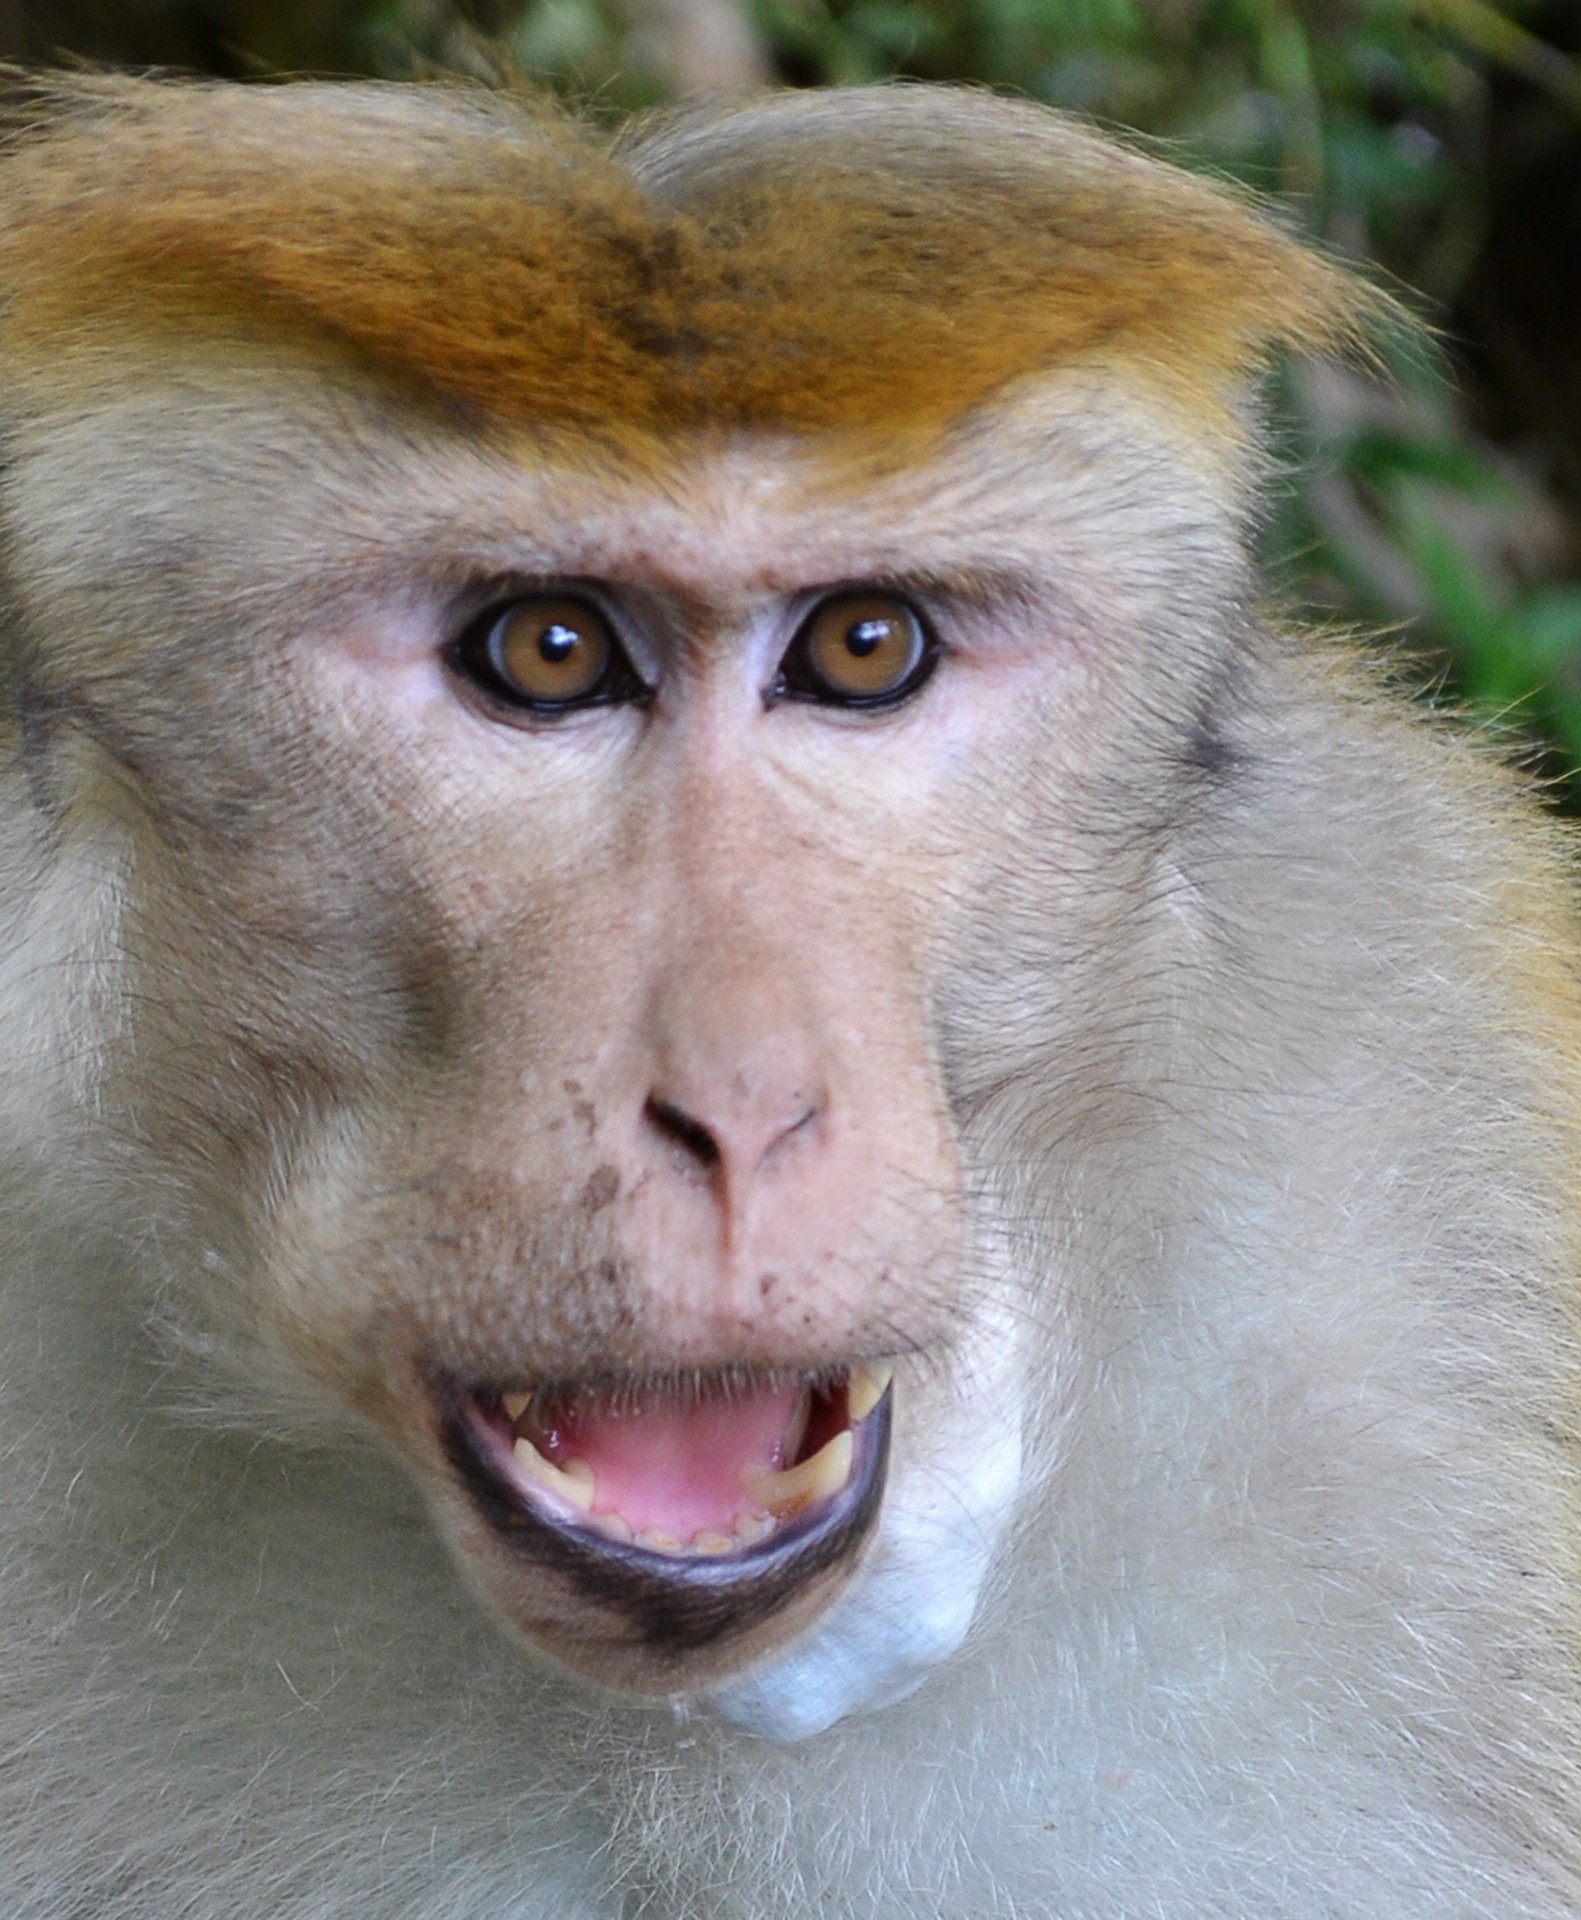
animal, wildlife, mammal, monkey, fauna, primate, close up, face, nose, vertebrate, sri lanka, ceylon, anger, macaque, old world monkey, monkey face, peradeniya, japanese macaque, mawanella